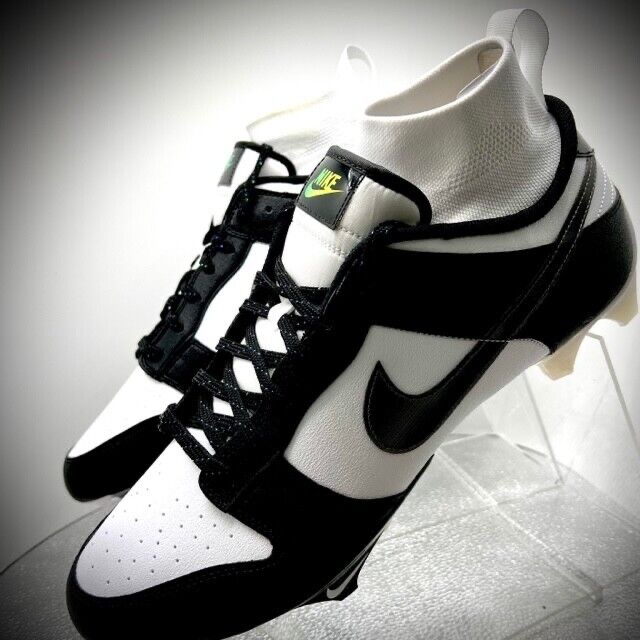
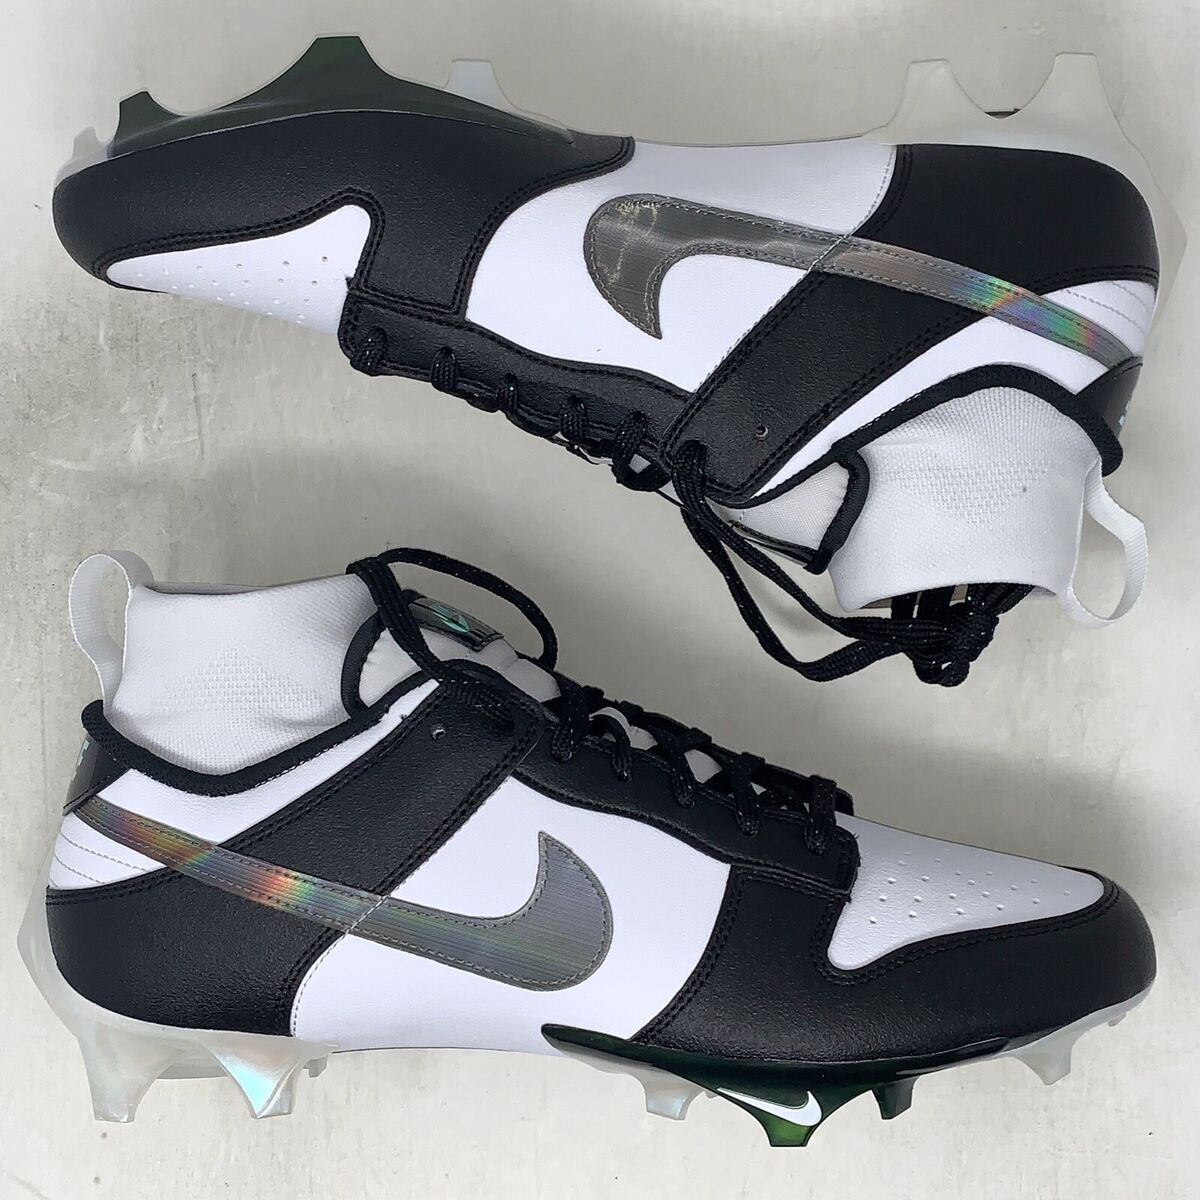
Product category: misc
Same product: yes